Niger

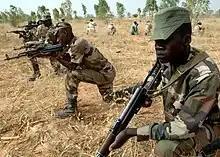
Soldiers from the 322nd Parachute Regiment practice field tactics with the U.S. Army, 2007

The territory of Niger contains five terrestrial ecoregions: Sahelian Acacia savanna, West Sudanian savanna, Lake Chad flooded savanna, South Saharan steppe and woodlands, and West Saharan montane xeric woodlands.